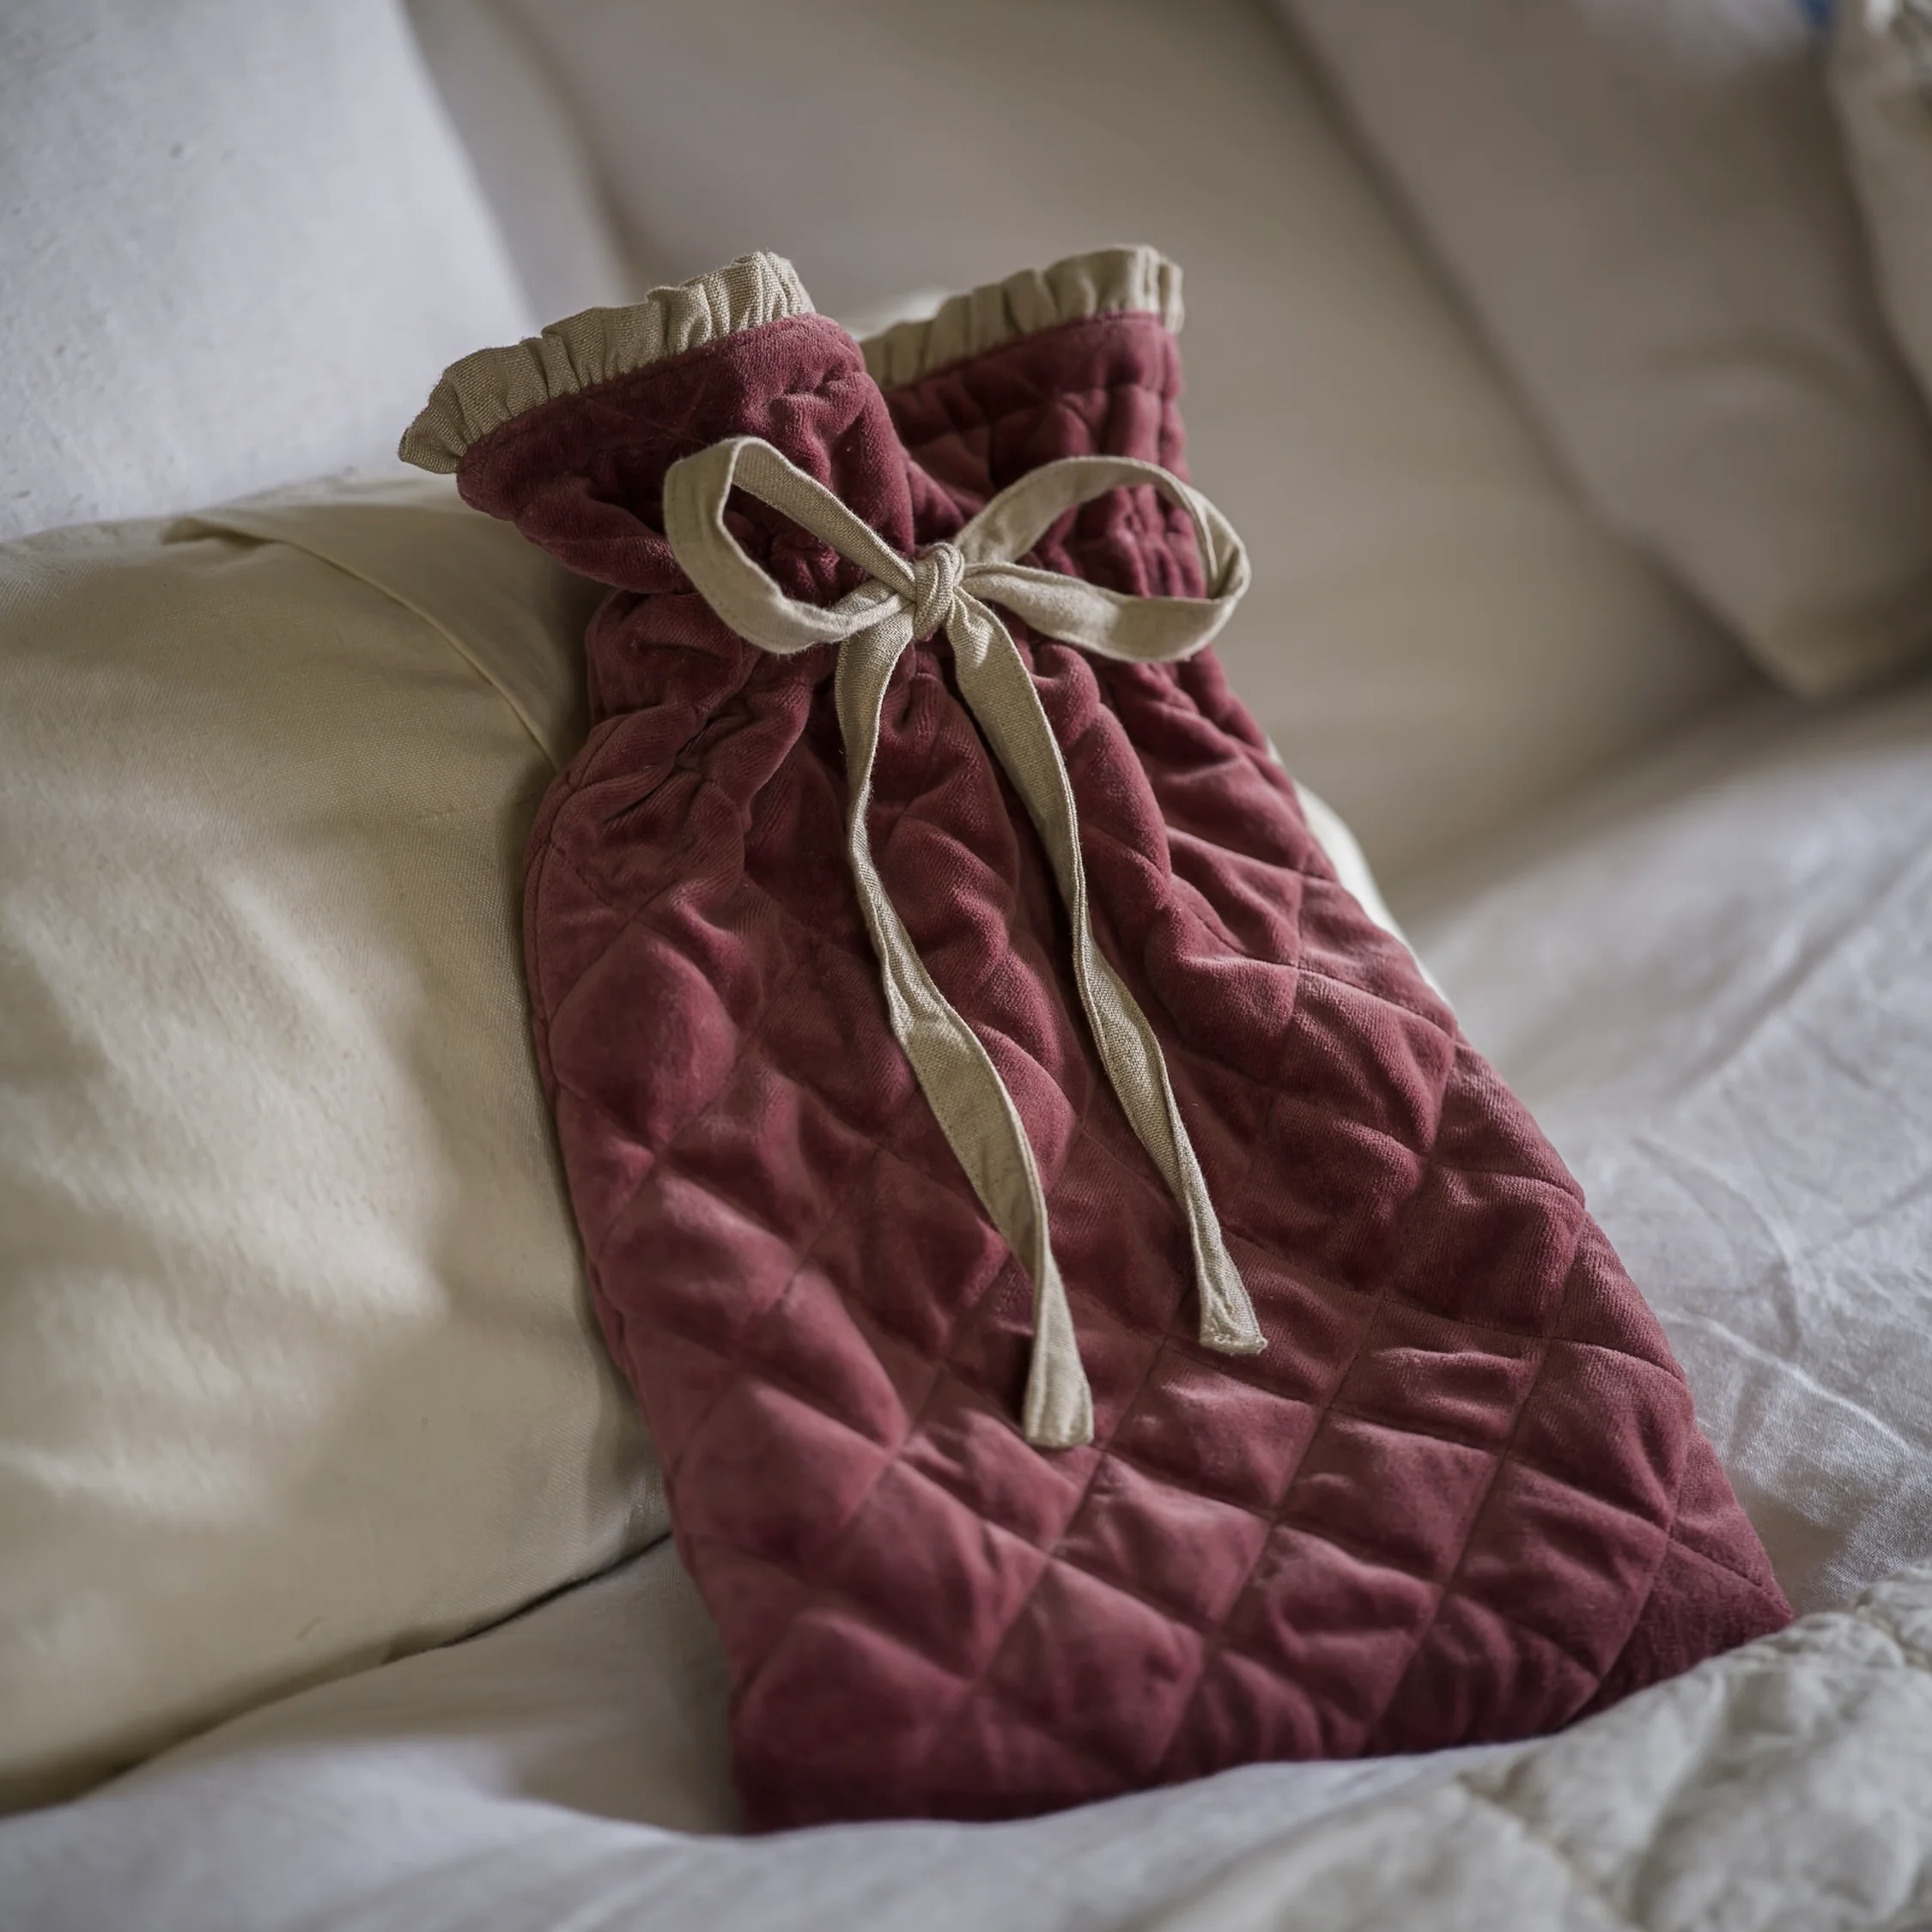
Velvet Hot Water Bottle in Pomegranate
Velvet Hot Water Bottle in Pomegranate. Elegant and refined, these hot water bottles are crafted from cotton velvet and with a simple linen-look tie and frill. They have a cosy, elegant feel and make a lovely gift. Comes complete with rubber hot water bottle. Material: 100% Cotton Size: 37 x 23 cm Care: Cool wash only 30 degrees C. Do not tumble dry.
Brand: MW Home
Category: Home & Garden > Linens & Bedding